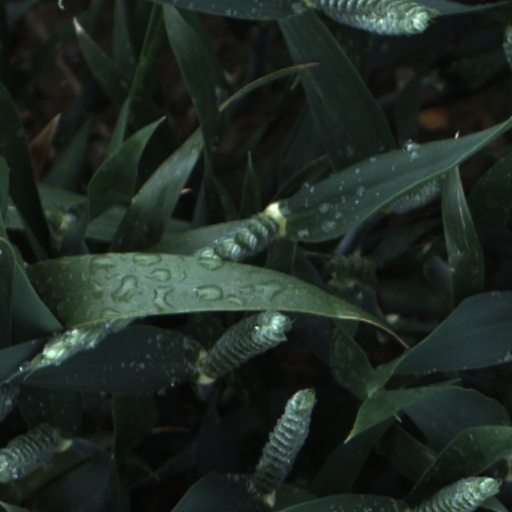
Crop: wheat